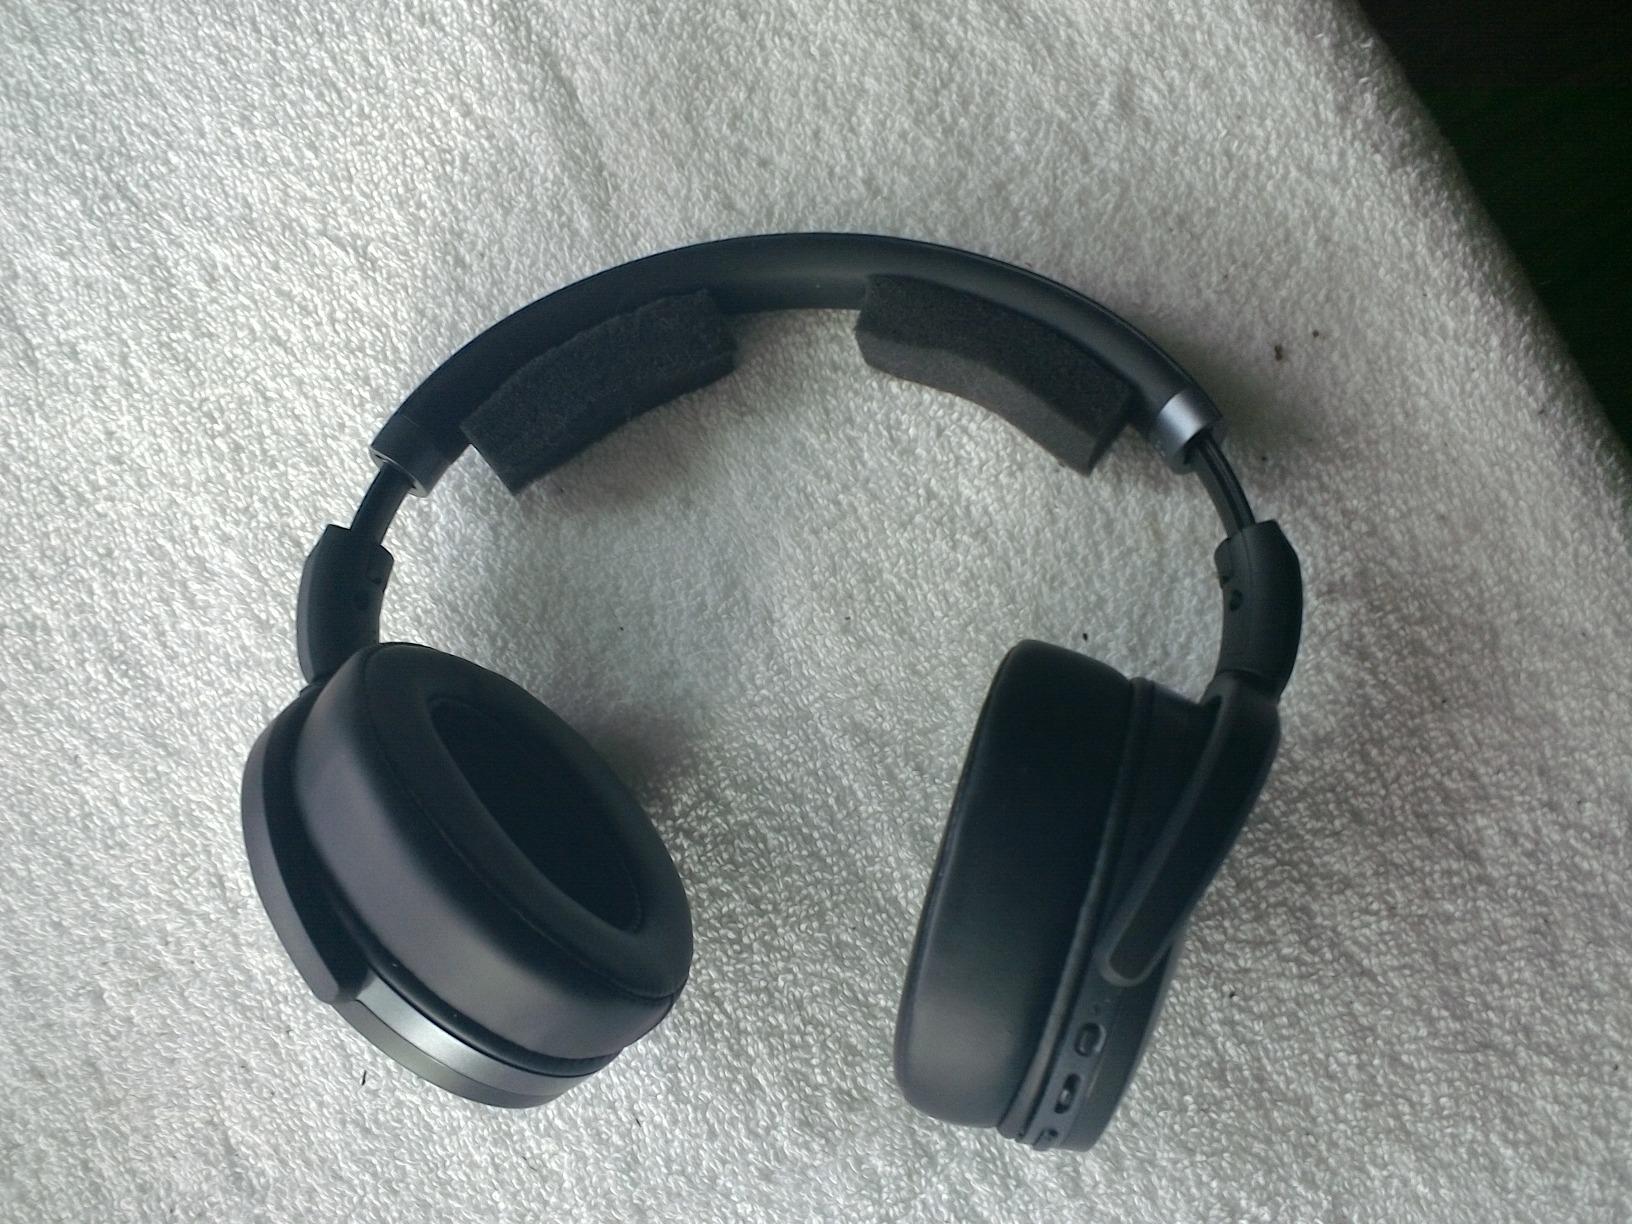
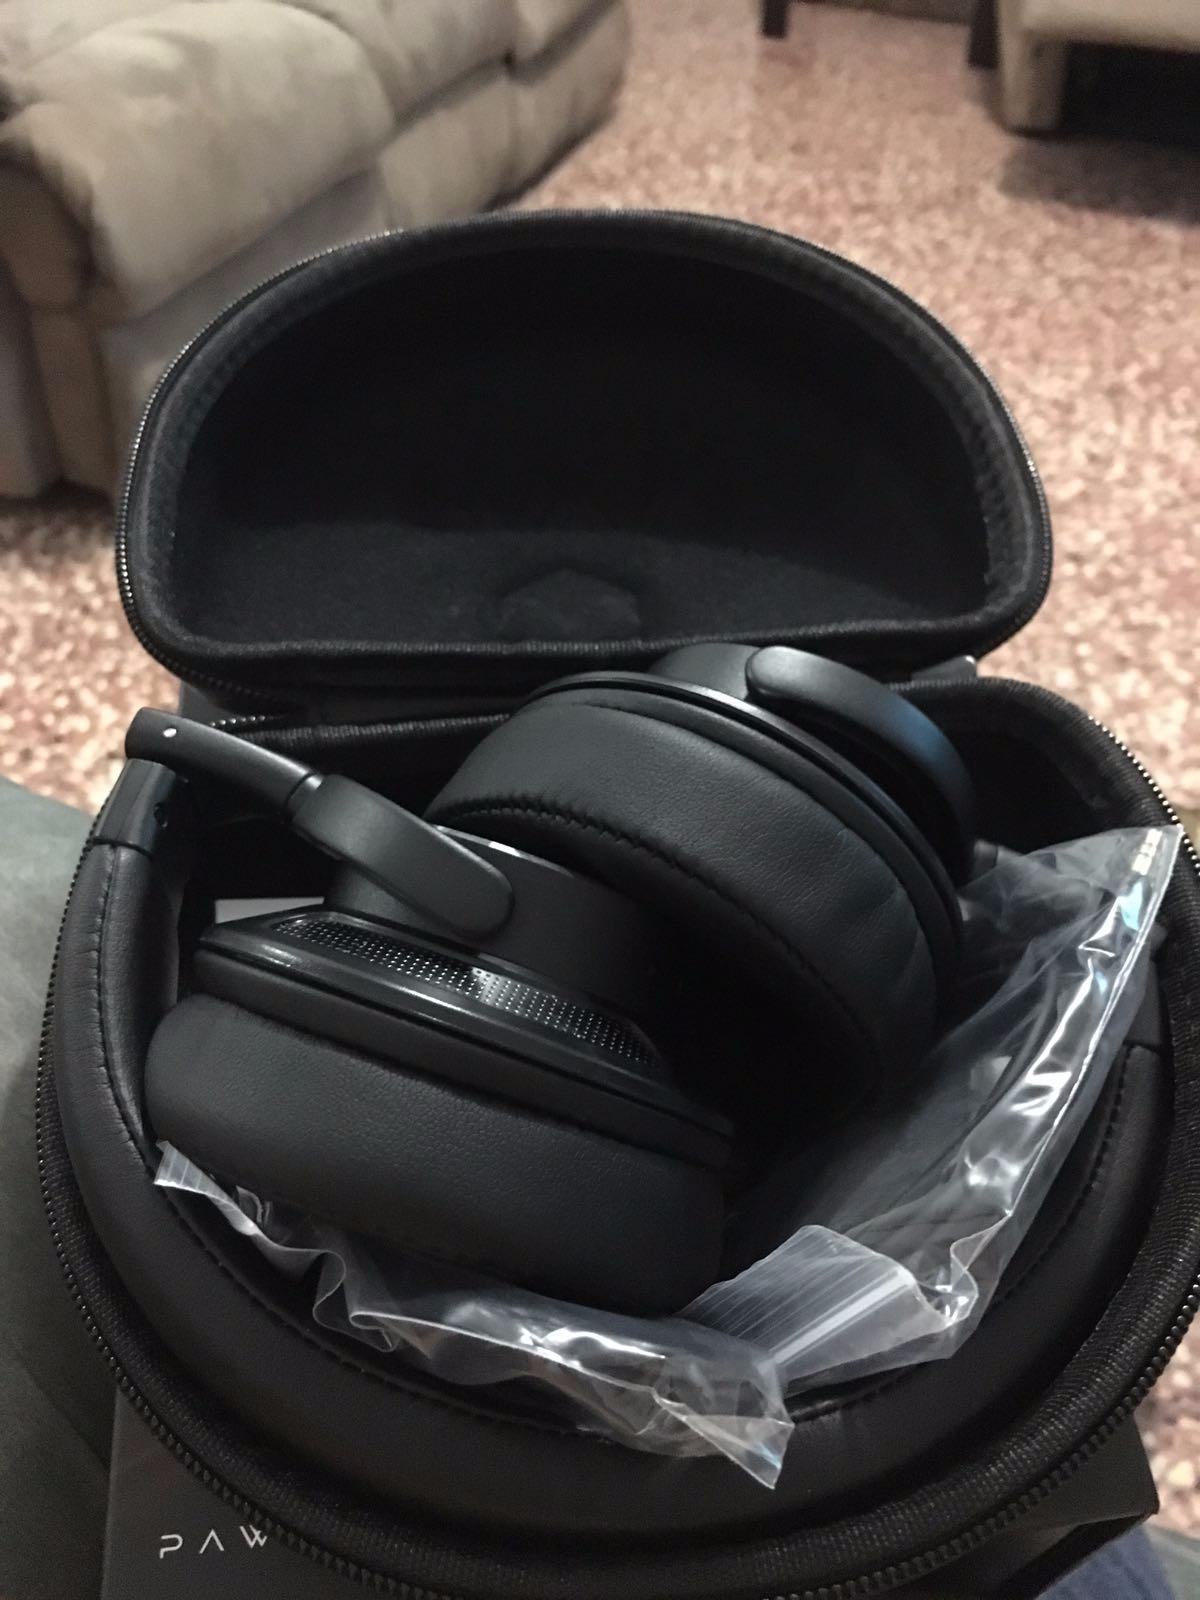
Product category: headphones
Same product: no